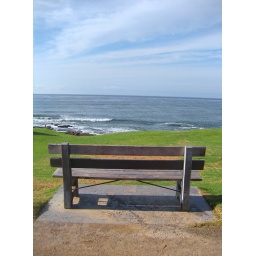
Best seat in the house